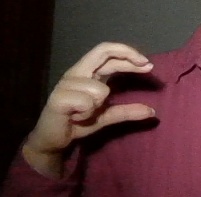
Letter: thal